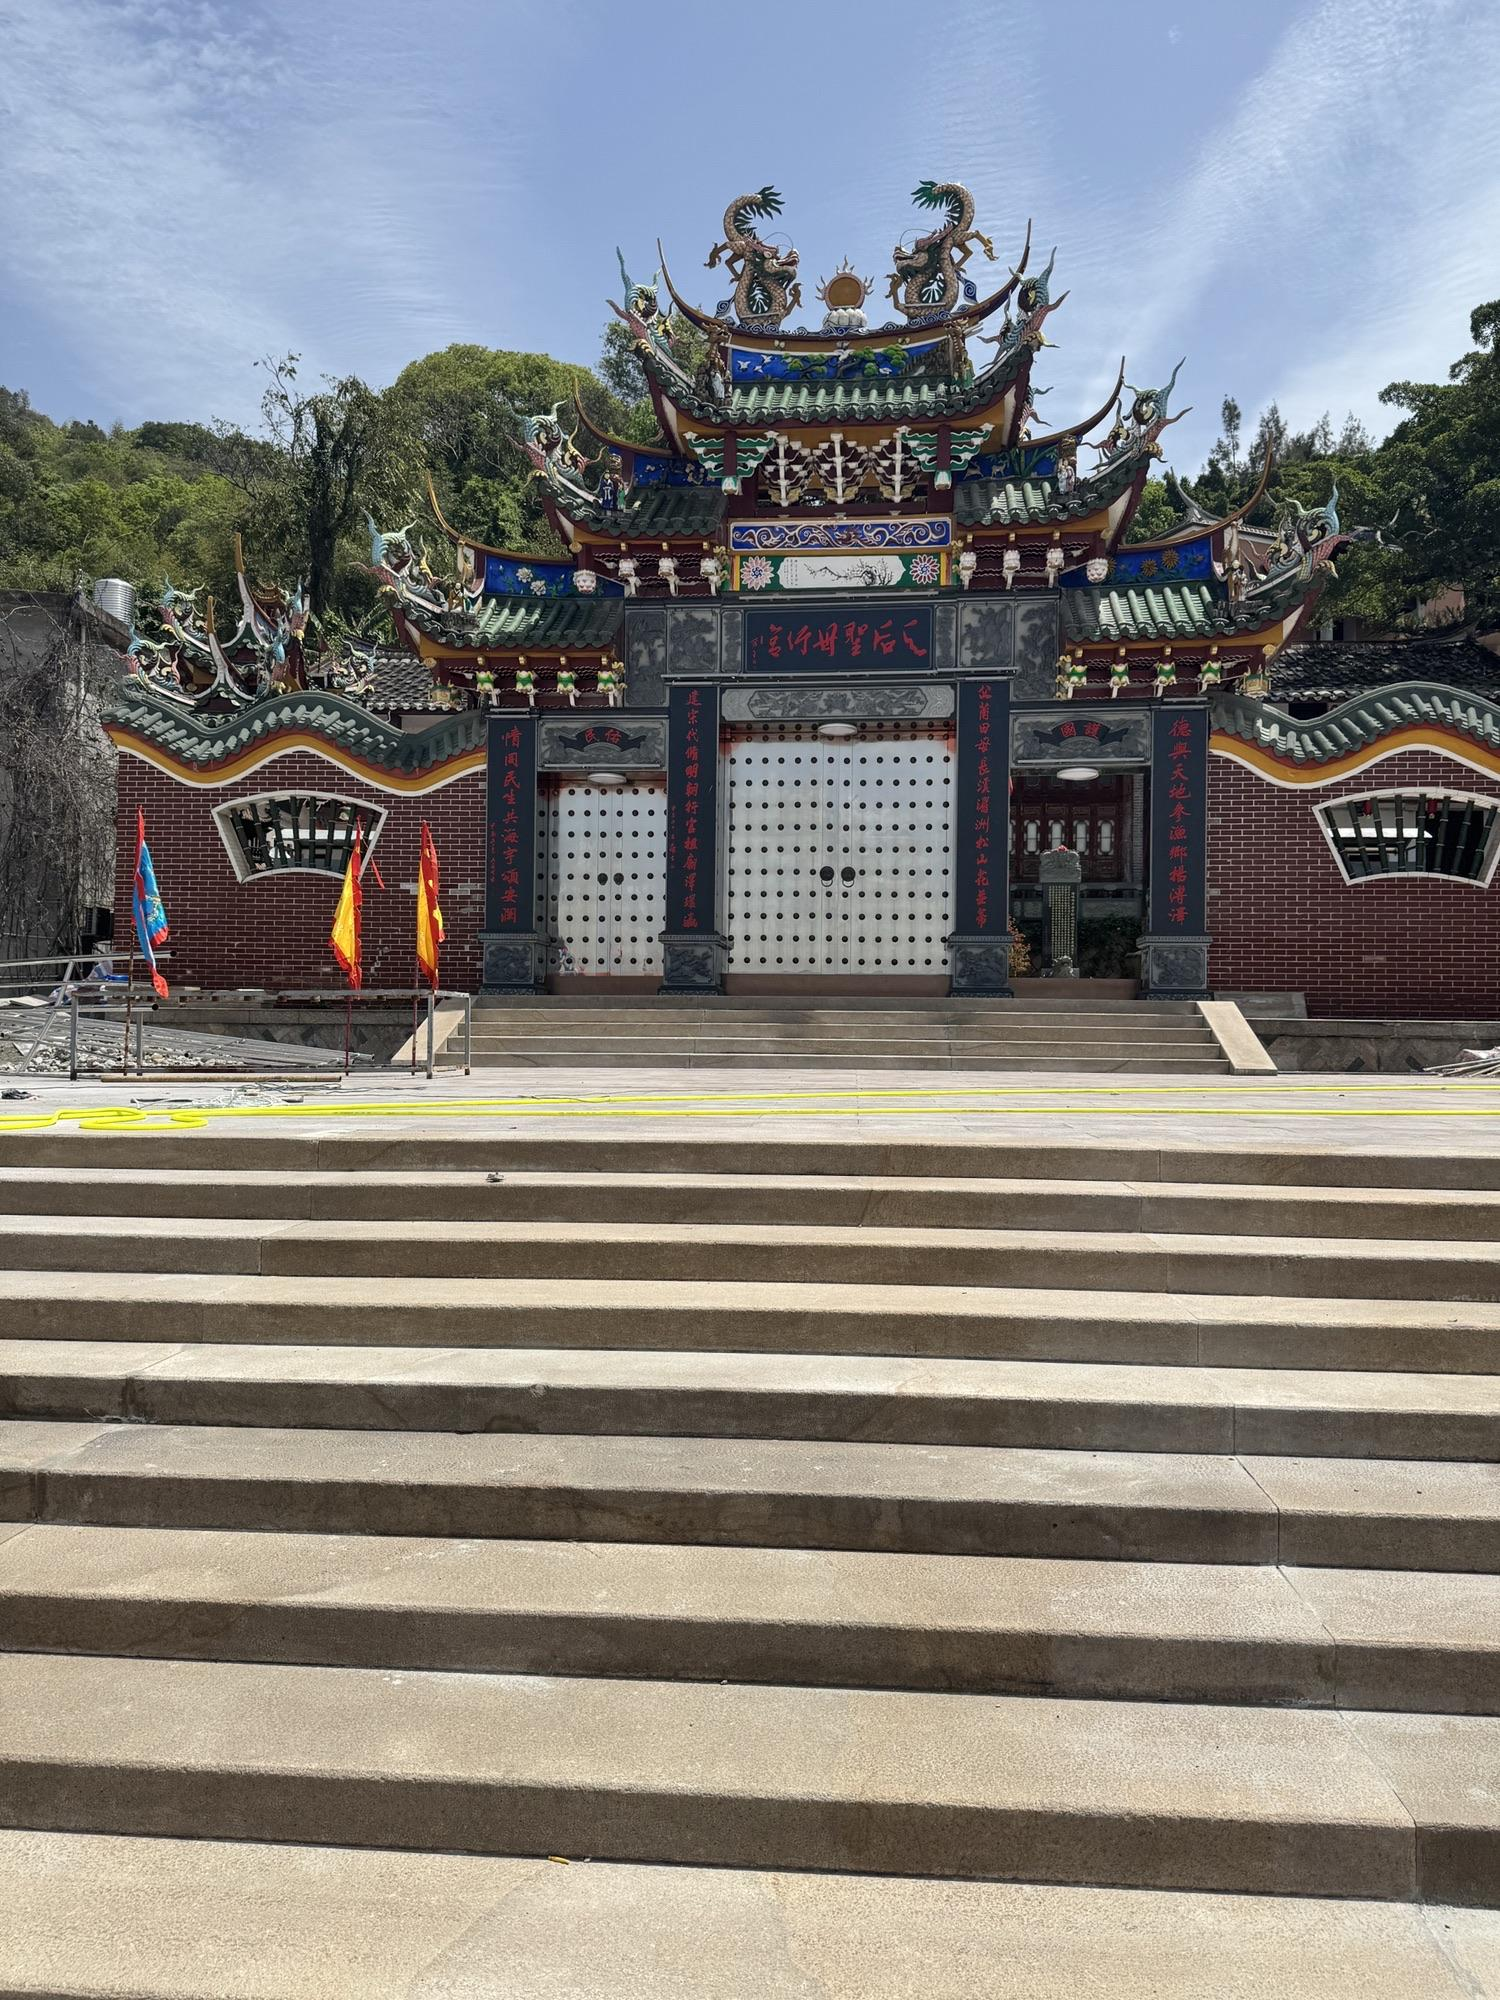
地标名称：霞浦松山天后行宫
所在城市：宁德市·霞浦县